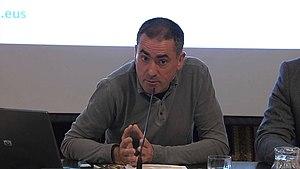
Patxi Saez Beloki né le 8 mars 1964 à Beasain, au Guipuscoa dans le Pays Basque espagnol, est un sociolinguiste basque, membre de la commission de soutien du basque dans le département Jagon à l'Académie de la langue basque. Il est titulaire d'une licence en Sciences Sociales et de l'Information et est Spécialiste en Planification Linguistique de l'Université du Pays basque.